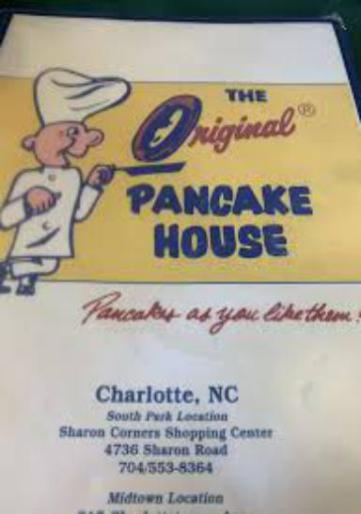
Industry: Food